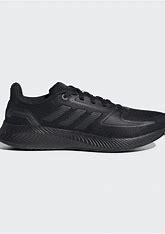
Brand: Adidas
Model: Runfalcon 2